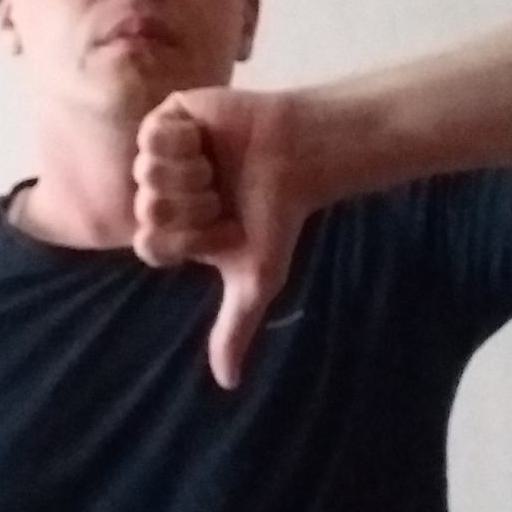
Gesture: dislike